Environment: real
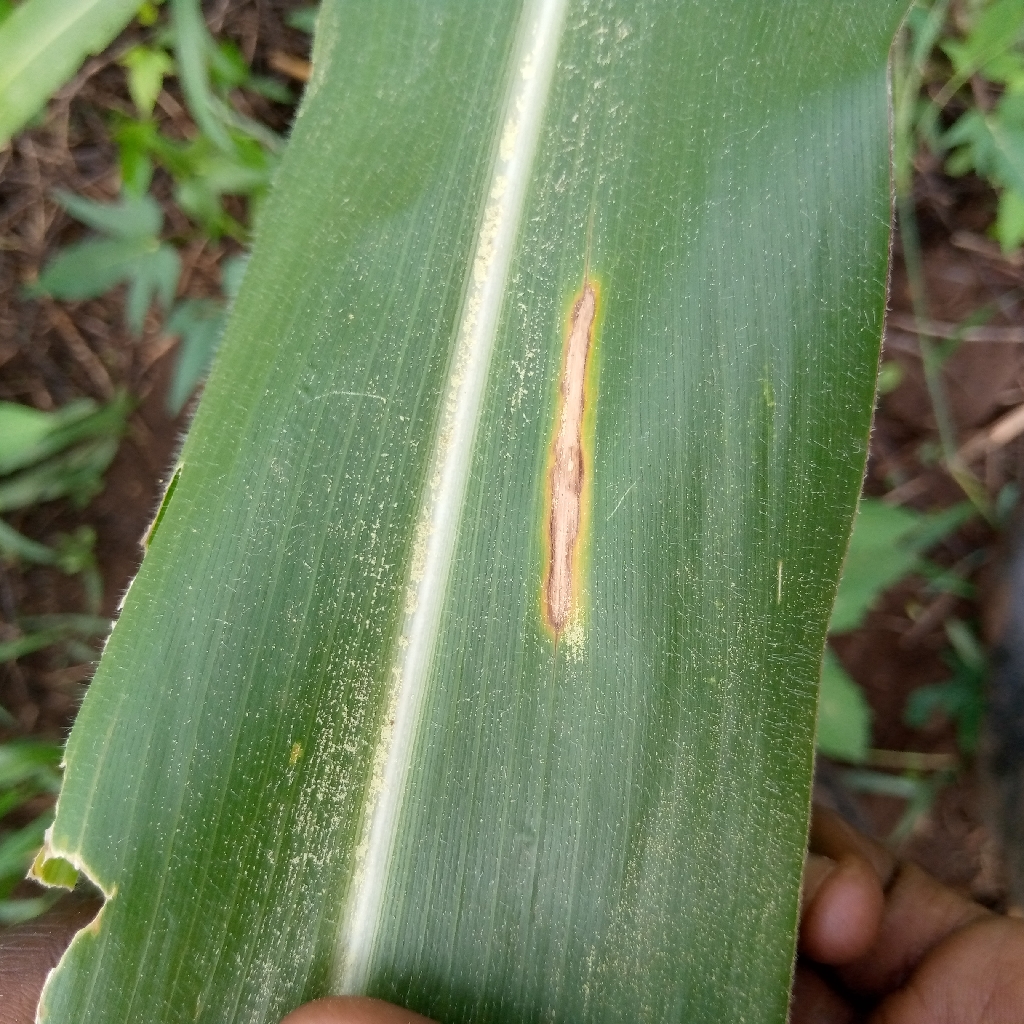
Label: northern_corn_leaf_blight